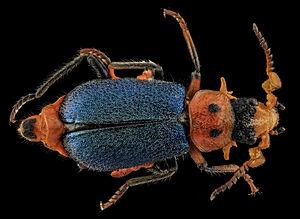
Les Melyridae sont une famille d'insectes de l'ordre des coléoptères. Cette famille contient environ 520 espèces réparties en 58 genres en Amérique du Nord.